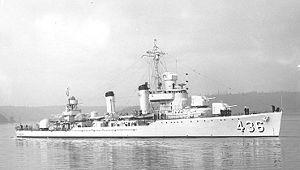
L’USS Monssen est un destroyer de classe Gleaves en service dans la marine américaine durant la Seconde Guerre mondiale. Il est coulé en 1942 durant la bataille de Guadalcanal.
Le plan d'invasion de l'île de Guadalcanal prévoyait pour l'essentiel trois groupes navals majeurs. Deux d'entre eux étaient placés sous le commandement suprême du vice-amiral Frank J. Fletcher. Le premier de ces deux groupes navals, la Task Force NEGAT, commandé par le rear admiral Leigh Noyes était destiné à fournir l'appui aérien pour l'attaque. Cette Task Force se divisait en trois groupes aéronavals, organisés chacun autour d'un porte-avion différent.
Cette liste dresse les plus grandes catastrophes maritimes pendant la Seconde Guerre mondiale au regard du nombre de victimes. Du fait de son contexte, une Seconde Guerre mondiale sanguinaire entachée de nombreux drames, ces catastrophes resteront longtemps quasi ignorées.